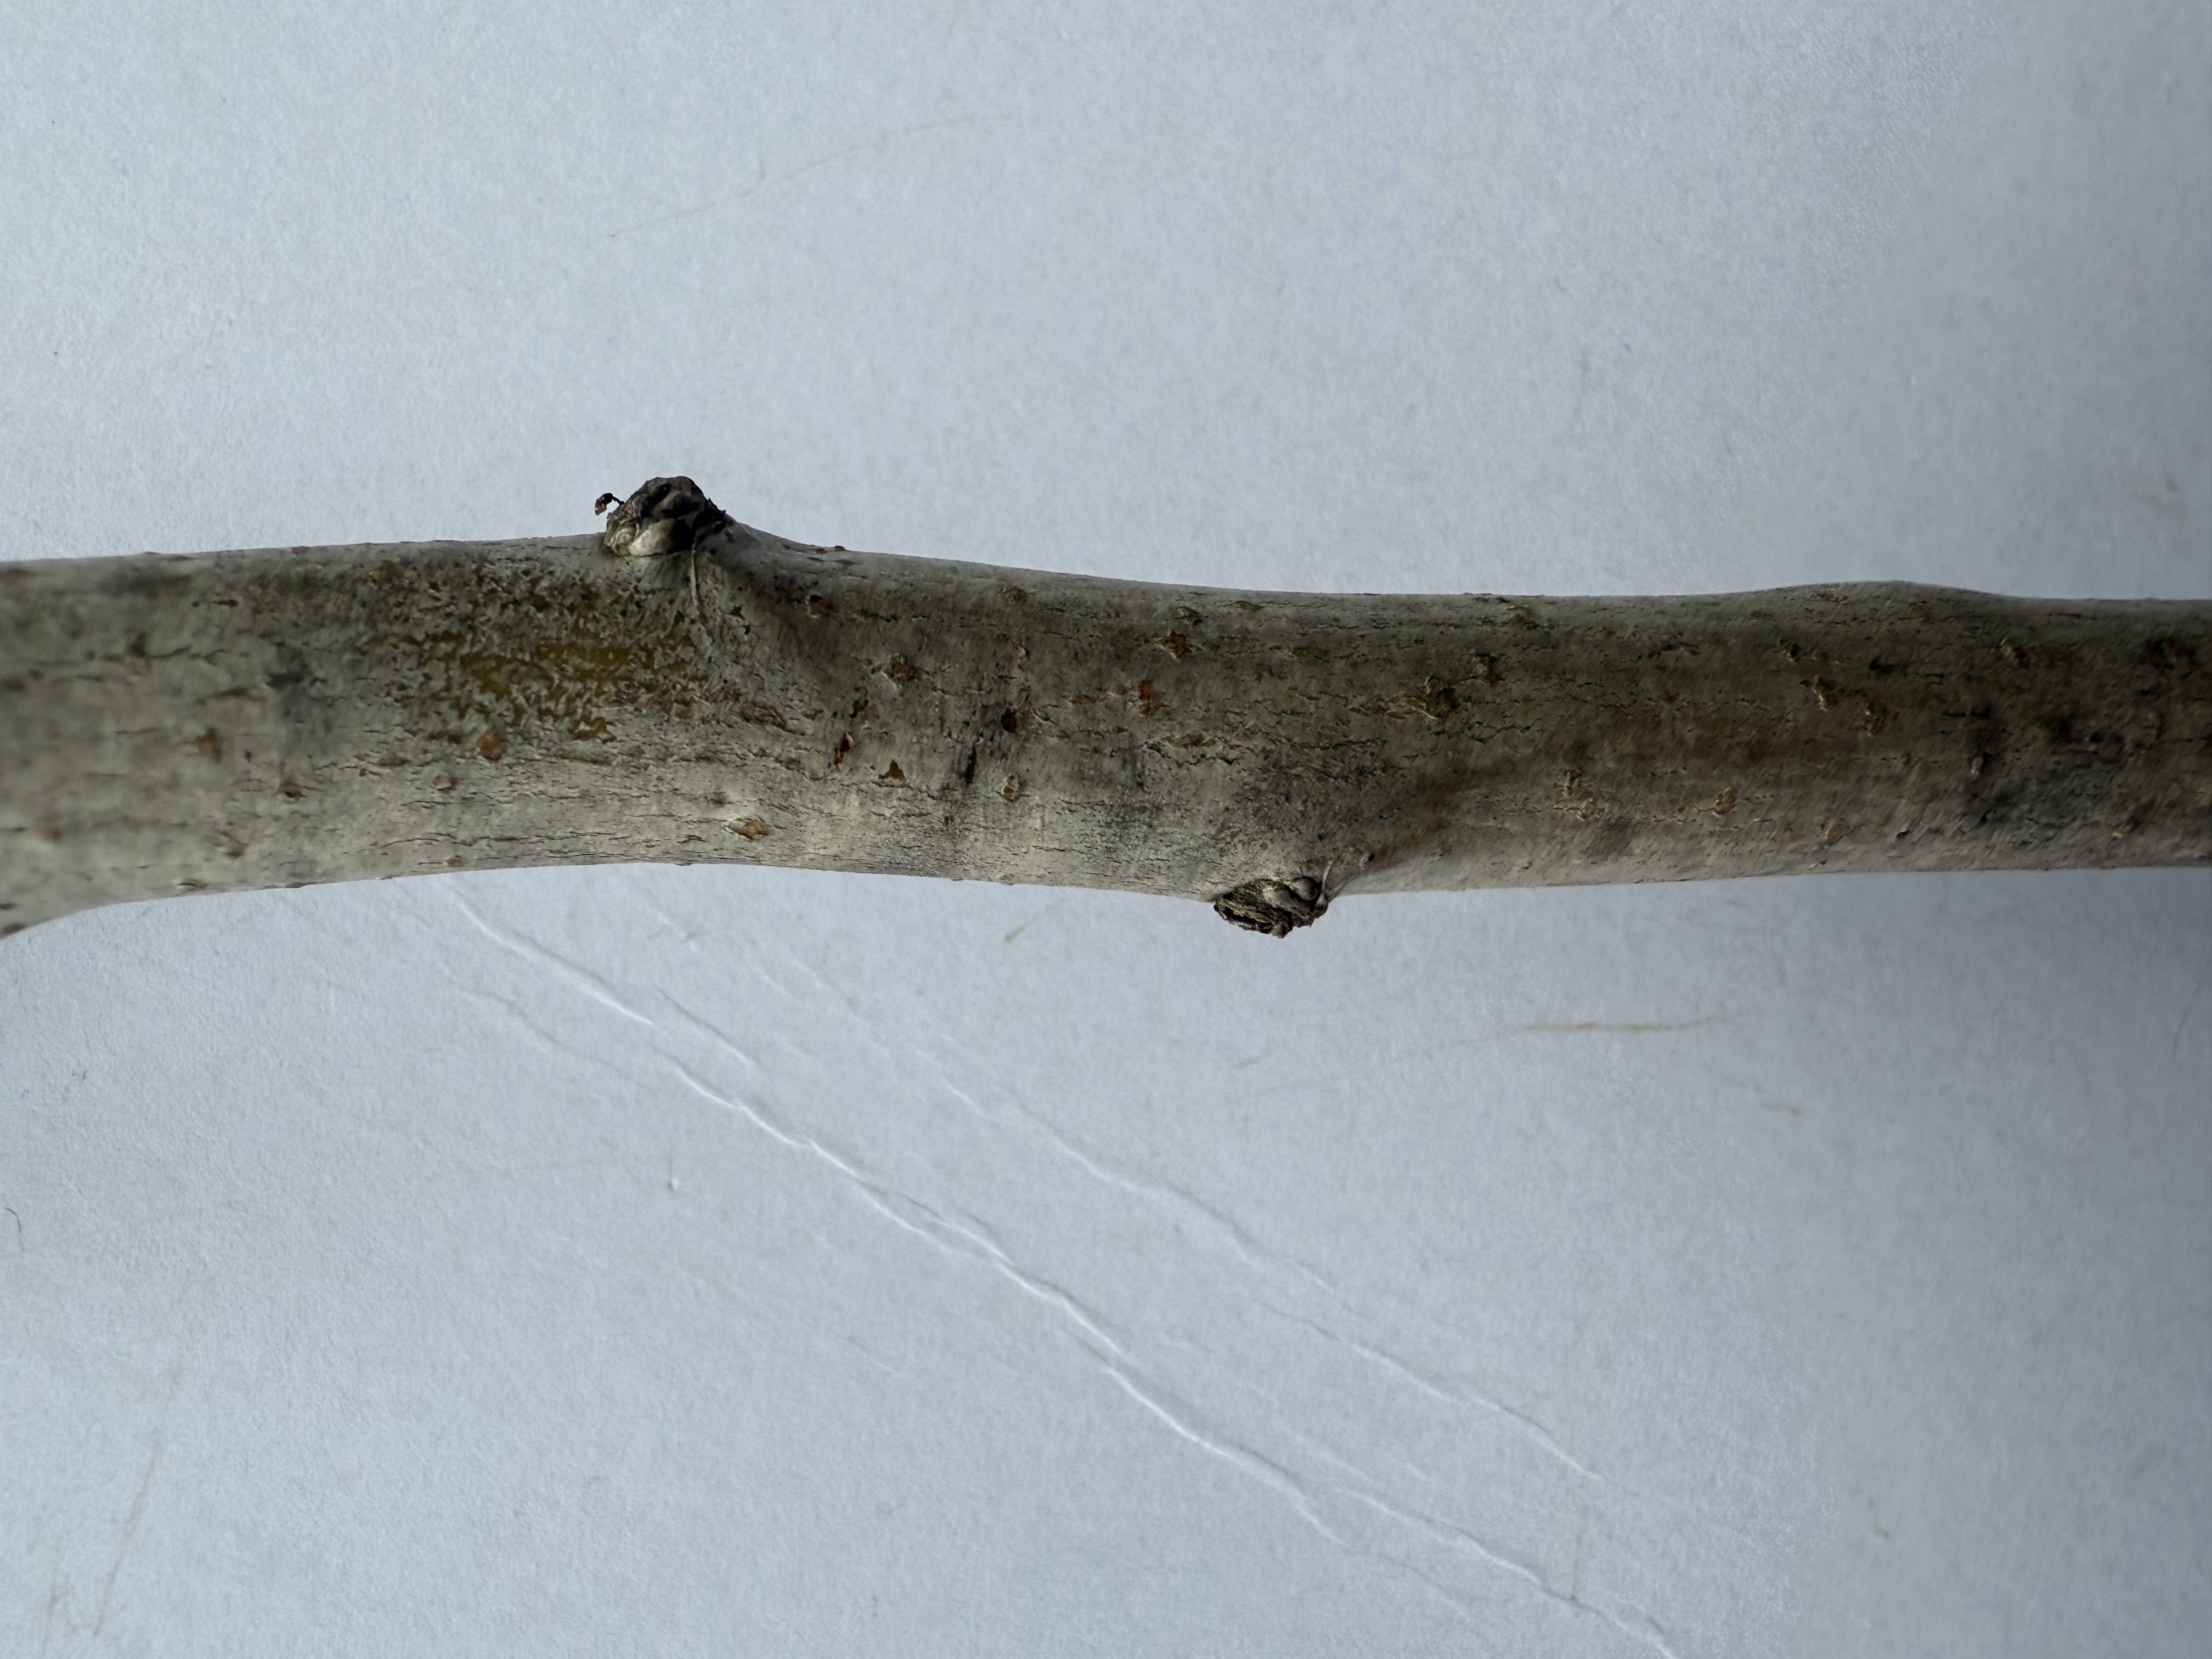
Variety: Deveci Pear